Wolfson Microelectronics

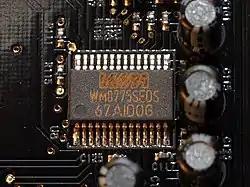
analog-to-digital converter WM8775 made by Wolfson placed on an X-Fi Fatal1ty Pro sound card.

Wolfson products have found applications within the digital audio player market, such as in Microsoft's Zune product line, including the Zune 30, Zune 80, and Zune HD, Cowon's line of mp3 and PMP players, as well as providing the codec functionality for much of Apple Inc.'s iPod series (with the exception of the iPod shuffle and iPod classic) and Sony's PSP. Wolfson chips have also found place in the Microsoft Xbox game console, Logitech Squeezebox Duet and the PalmOne Treo smartphone, with the Apple connection continuing with the earlier versions of the iPhone and iPod Touch.